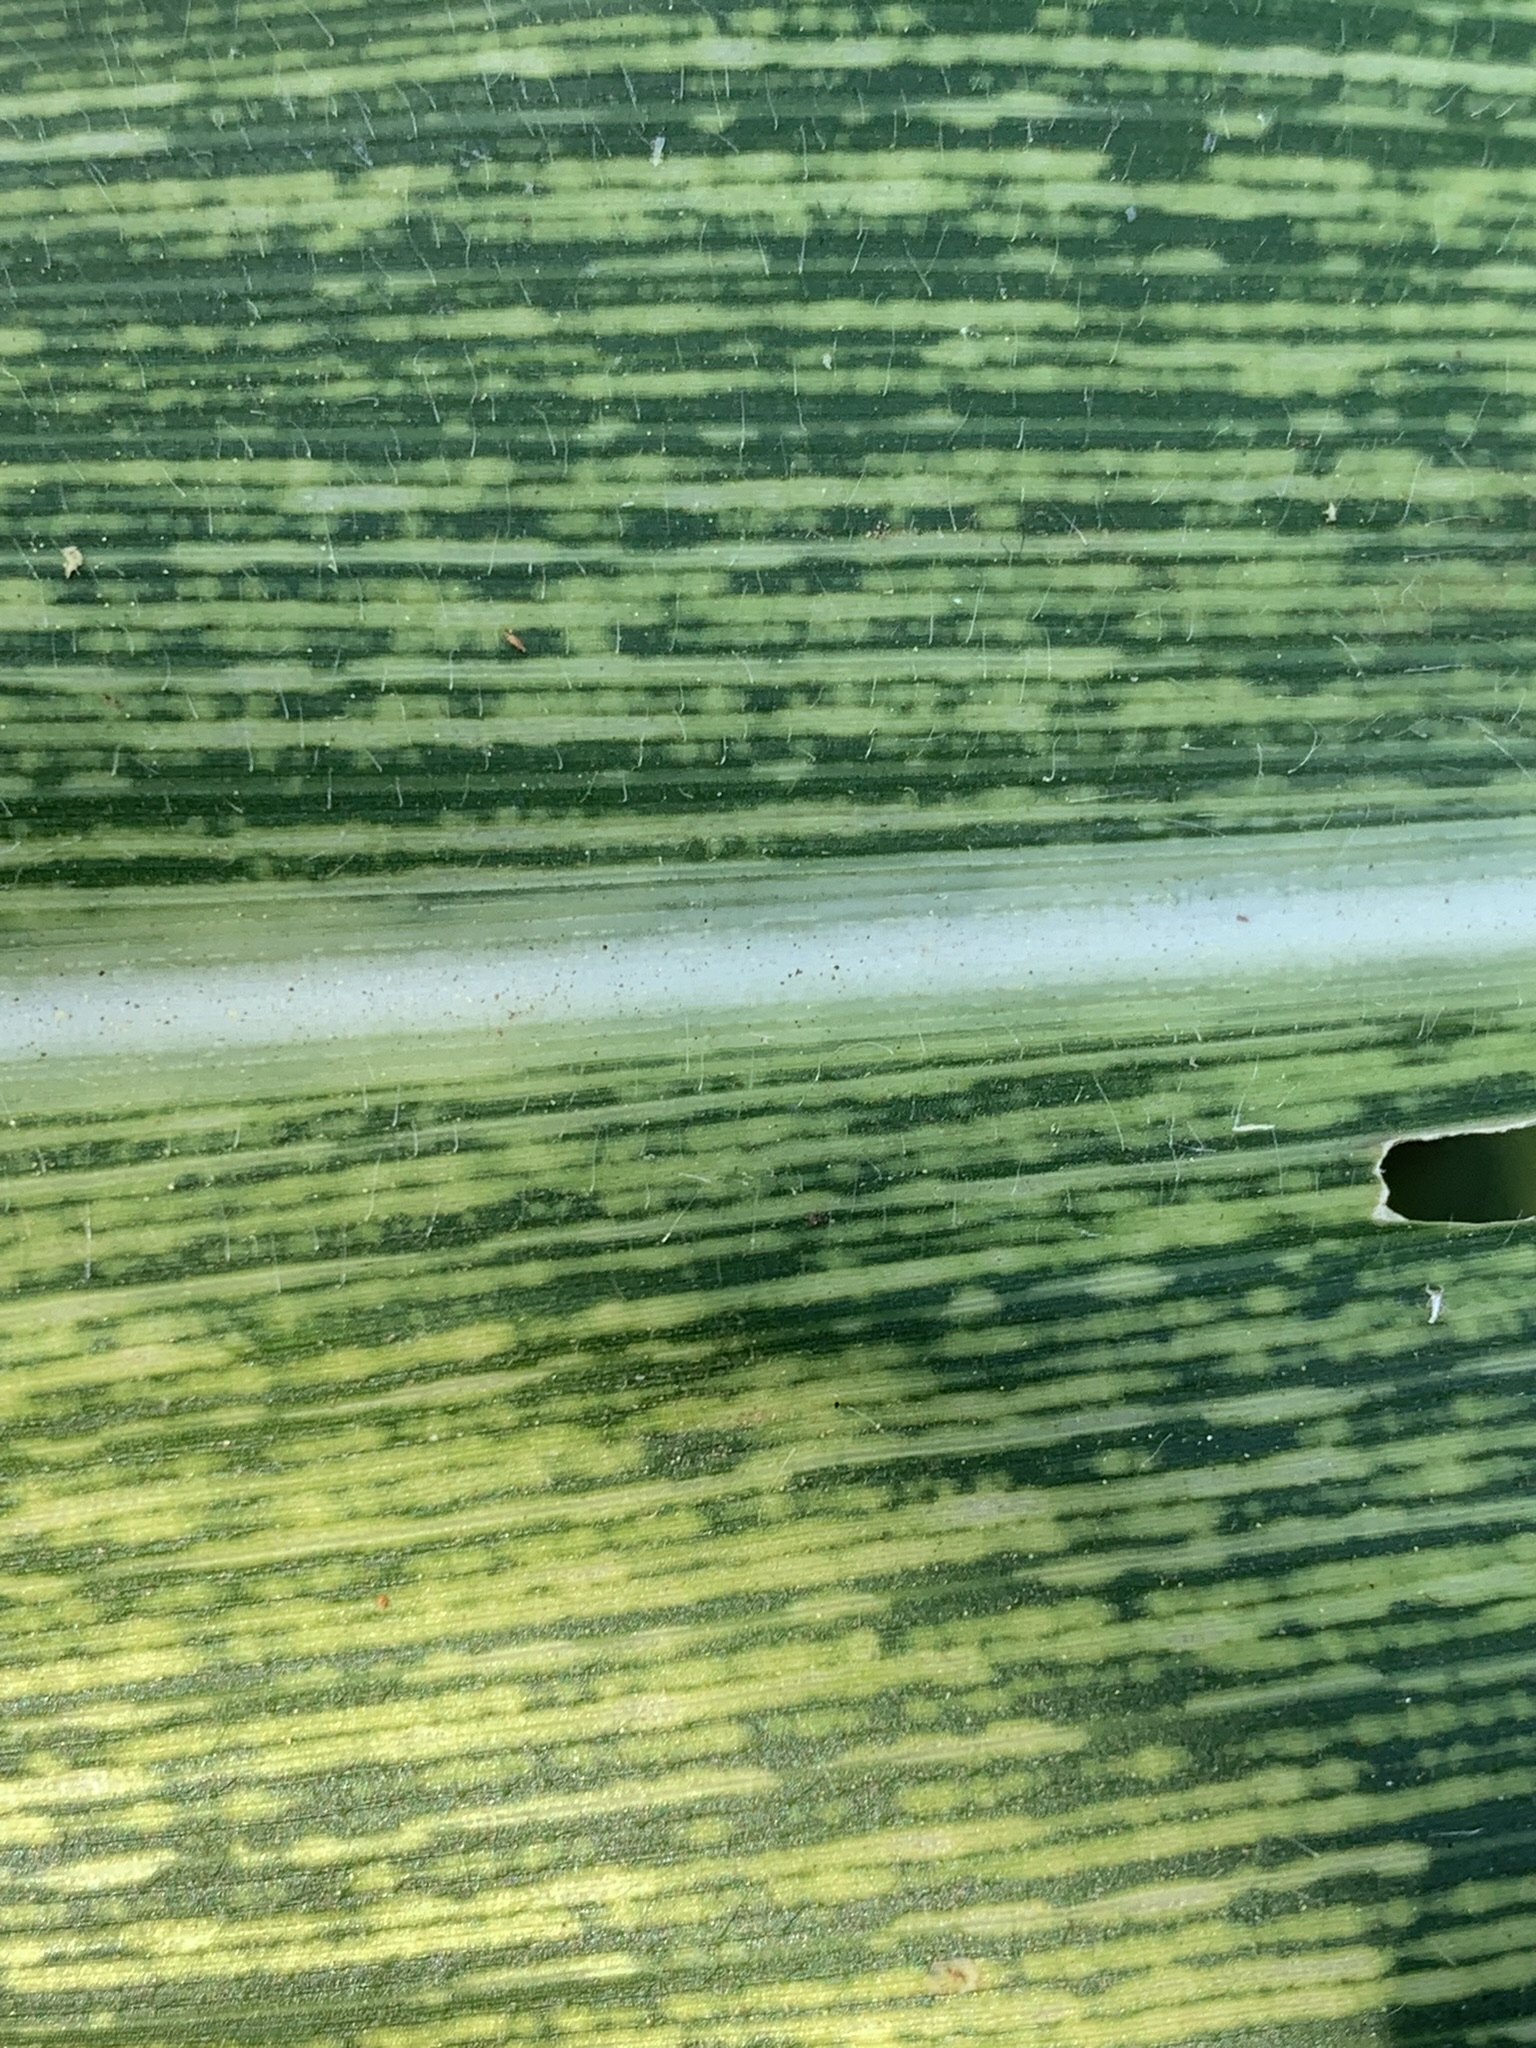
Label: MSV